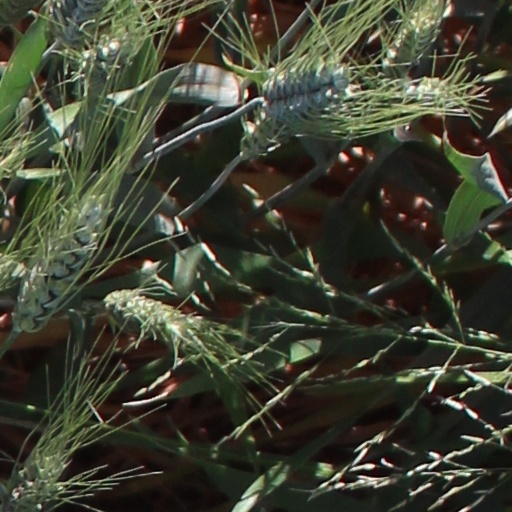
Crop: wheat